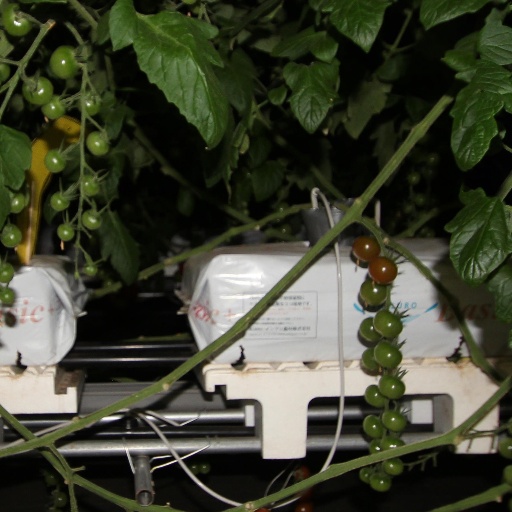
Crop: tomato